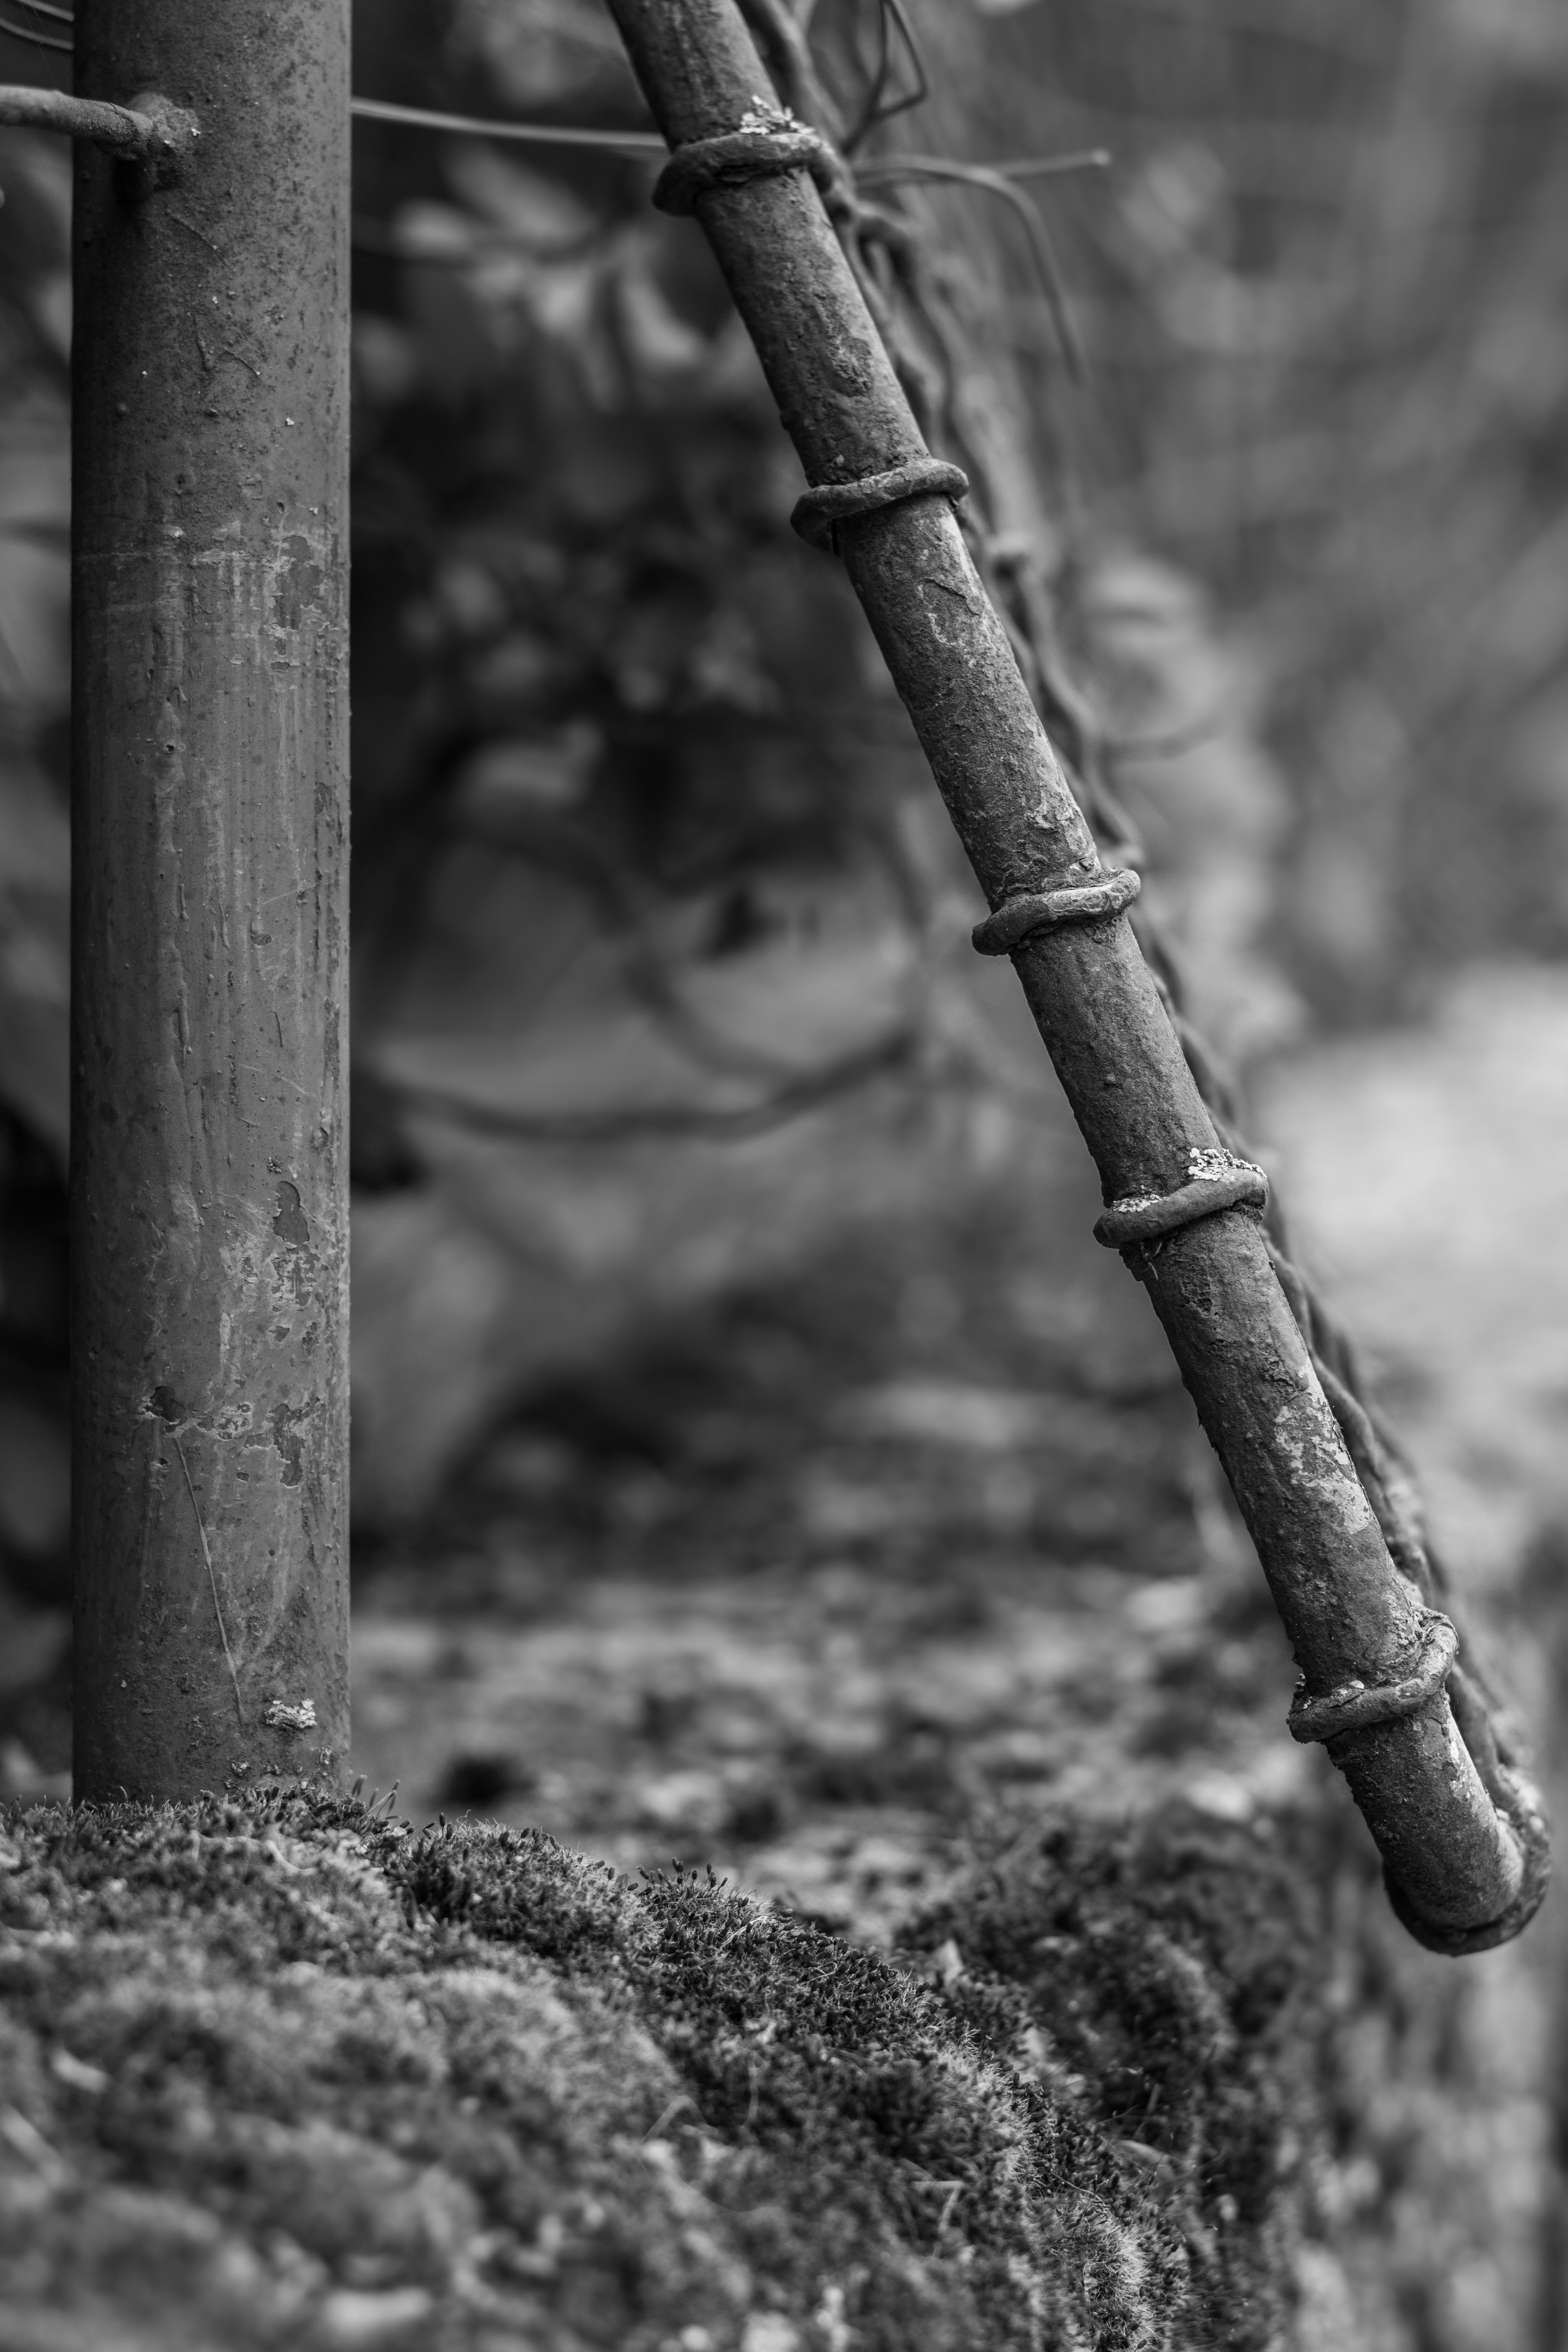
tree, nature, forest, grass, outdoor, branch, winter, fence, black and white, architecture, wood, photography, sunlight, building, trunk, atmosphere, cable, steel, metal, soil, darkness, black, monochrome, season, close up, outside, iron, irons, the depth of the, monochrome photography, woody plant